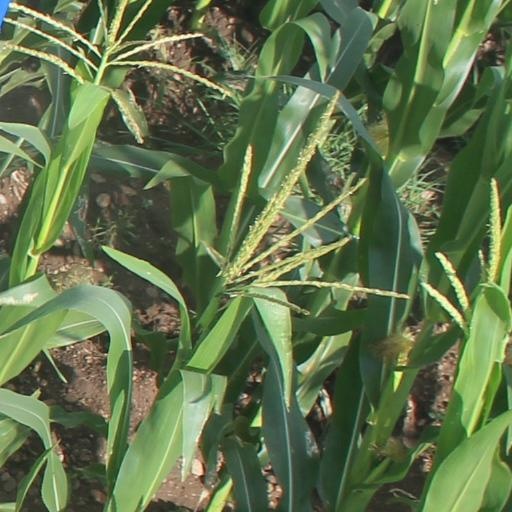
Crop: maize; corn